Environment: real
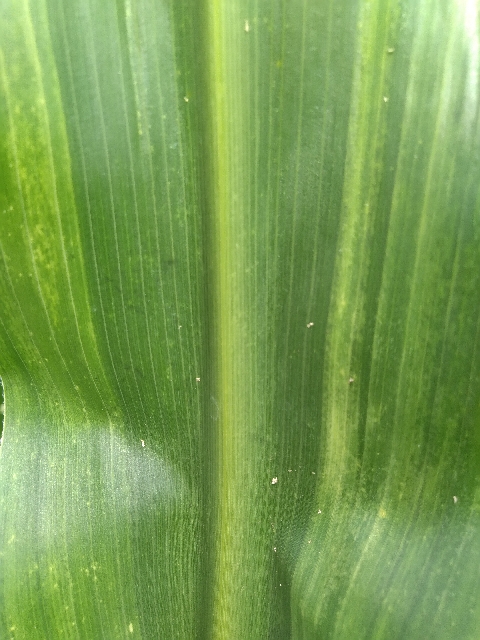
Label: lethal_necrosis